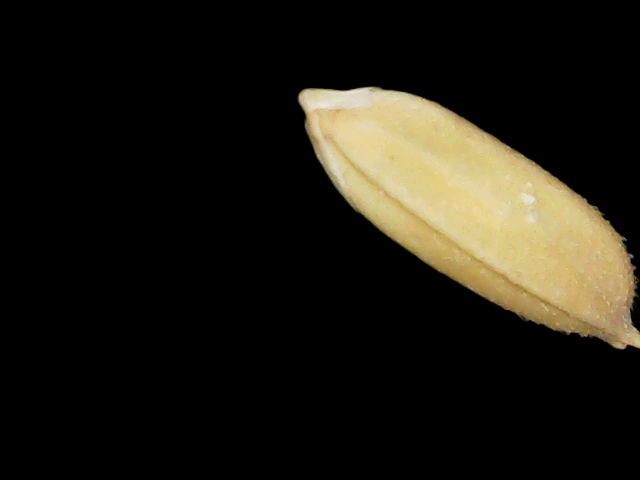
Rice variety: Binadhan24